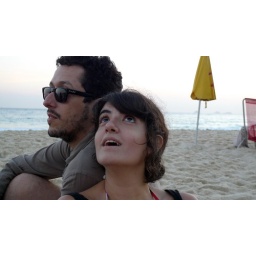
looking for flying saucers in the sky II